Karlijn Demasure

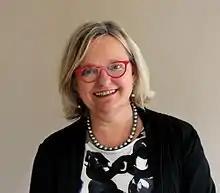
Karlijn Demasure, 2016

Karlijn "Karline" Demasure (born 1955) is a Belgian professor of theology teaching at the Pontifical Gregorian University in Rome. Her field of expertise is child sexual abuse in the Catholic Church. Since 2014 she is the Executive Director of the Centre for Child Protection of Gregorian University.